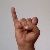
The image shows a hand gesture representing the letter 'I' in Indian Sign Language.